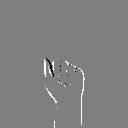
ASL letter: a